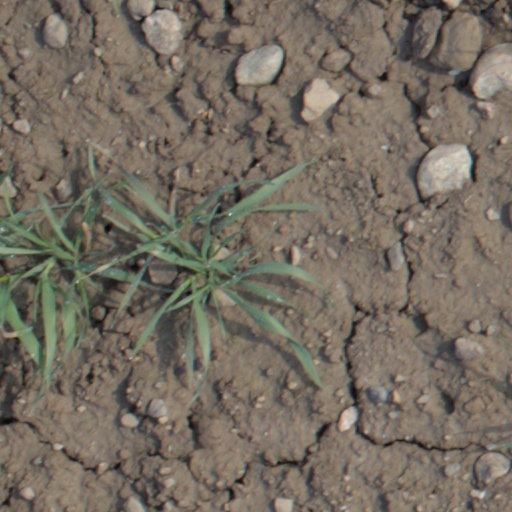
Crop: wheat